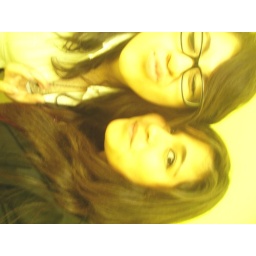
in the kitchen!the walls were so yellow,the camera made US look yellow too.